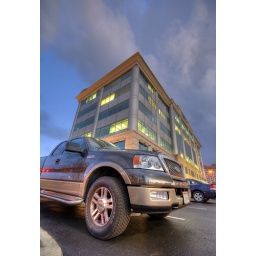
...a pickup truck outside a new office building in Middleton, WI...